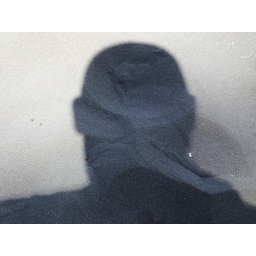
Shadow in black sand